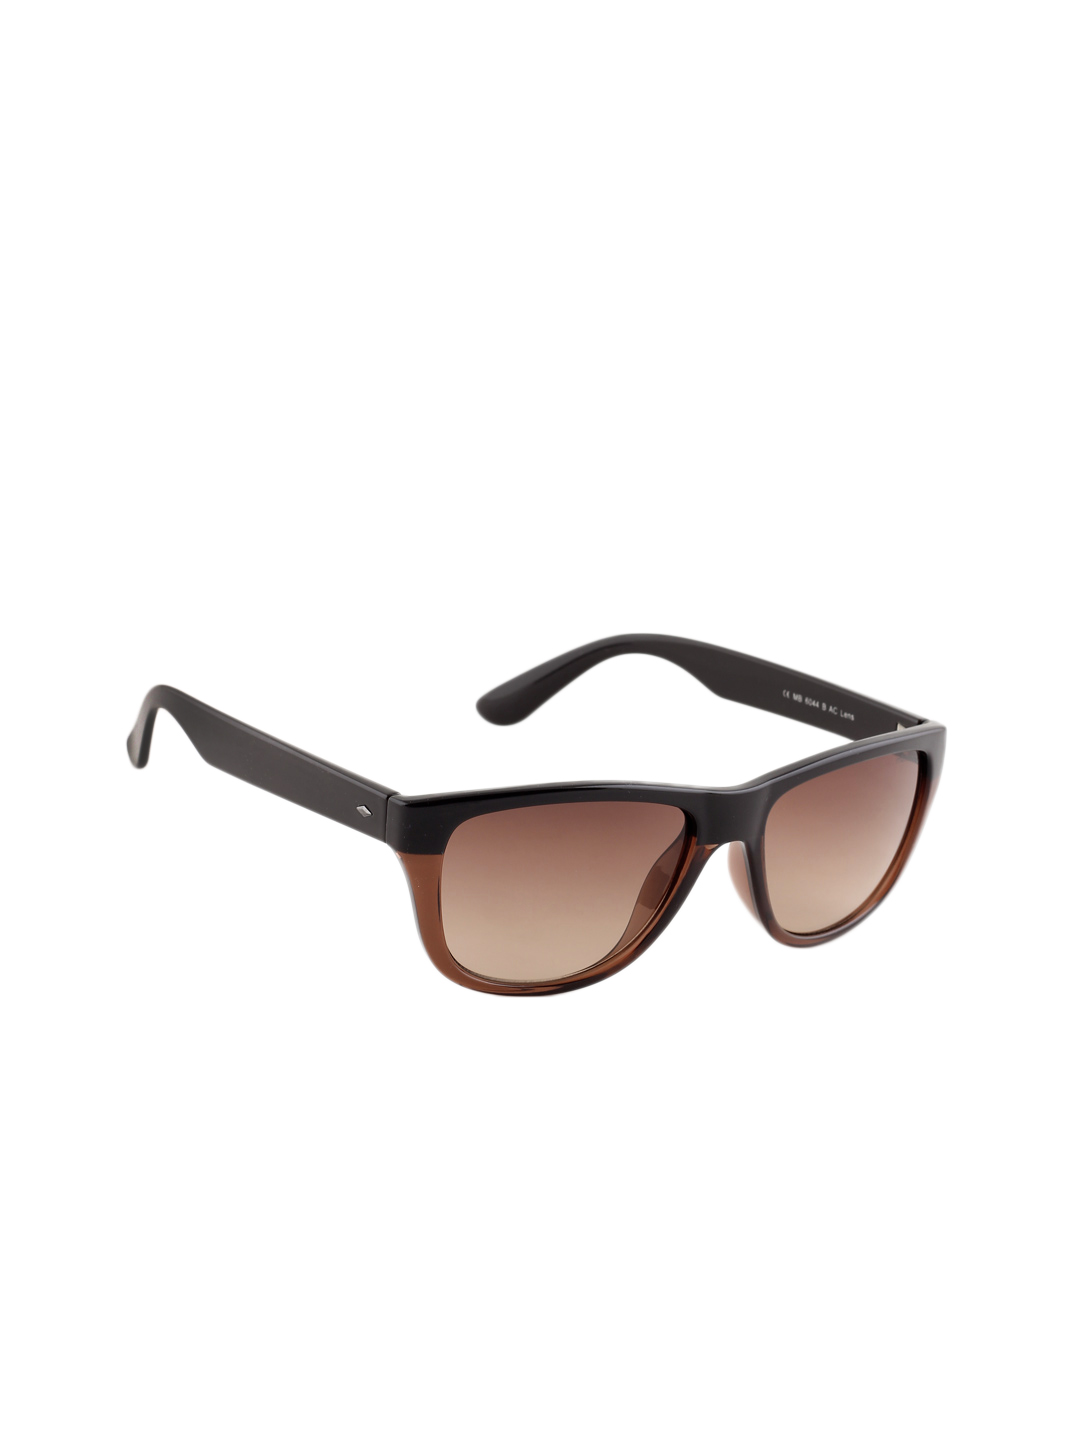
Miami Blues Unisex Sunglasses
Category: Accessories / Eyewear / Sunglasses
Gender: Unisex
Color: Brown
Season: Winter 2016
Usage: Casual